Dufek Coast

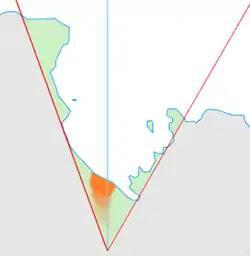
Location of the Dufek Coast (marked in orange) within the Ross Dependency

The Dufek Coast is that portion of the coast along the southwest margin of the Ross Ice Shelf between Airdrop Peak on the east side of the Beardmore Glacier and Morris Peak on the east side of Liv Glacier. It was named by the New Zealand Antarctic Place-Names Committee in 1961 after Rear Admiral George J. Dufek, United States Navy, who served under Rear Admiral Richard E. Byrd with the United States Antarctic Service, 1939–41, and as commander of the Eastern Task Force of U.S. Navy Operation Highjump, 1946–47. He was Commander of U.S. Naval Support Force Antarctica, 1954–59, a period in which the following American science stations were established: McMurdo Station, Little America V, Byrd Station, South Pole Station, Wilkes Station, Hallett Station and Ellsworth Station. United States Navy ships, aircraft, and personnel under his command provided broad logistical support to research and survey operations, including aerial photographic missions to virtually all sectors of Antarctica. On October 31, 1956, Dufek in the ski-equipped R4D Skytrain aircraft "Que Sera Sera" (pilot Lieutenant Commander Conrad Shinn), flew from McMurdo Sound via Beardmore Glacier to make the first airplane landing at the South Pole.